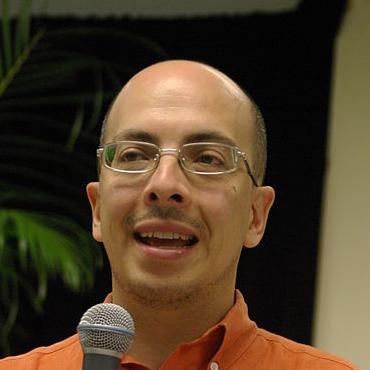
Age: 42